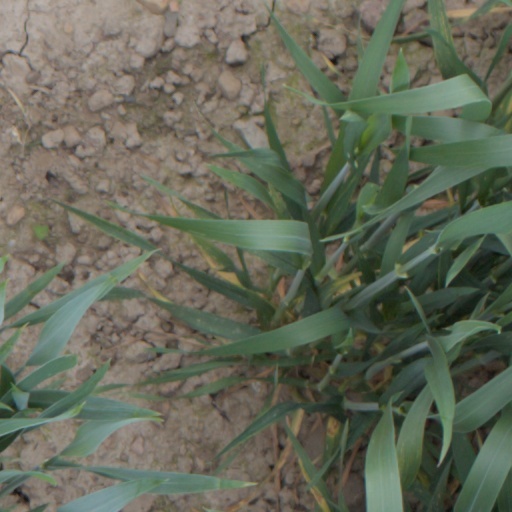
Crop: wheat